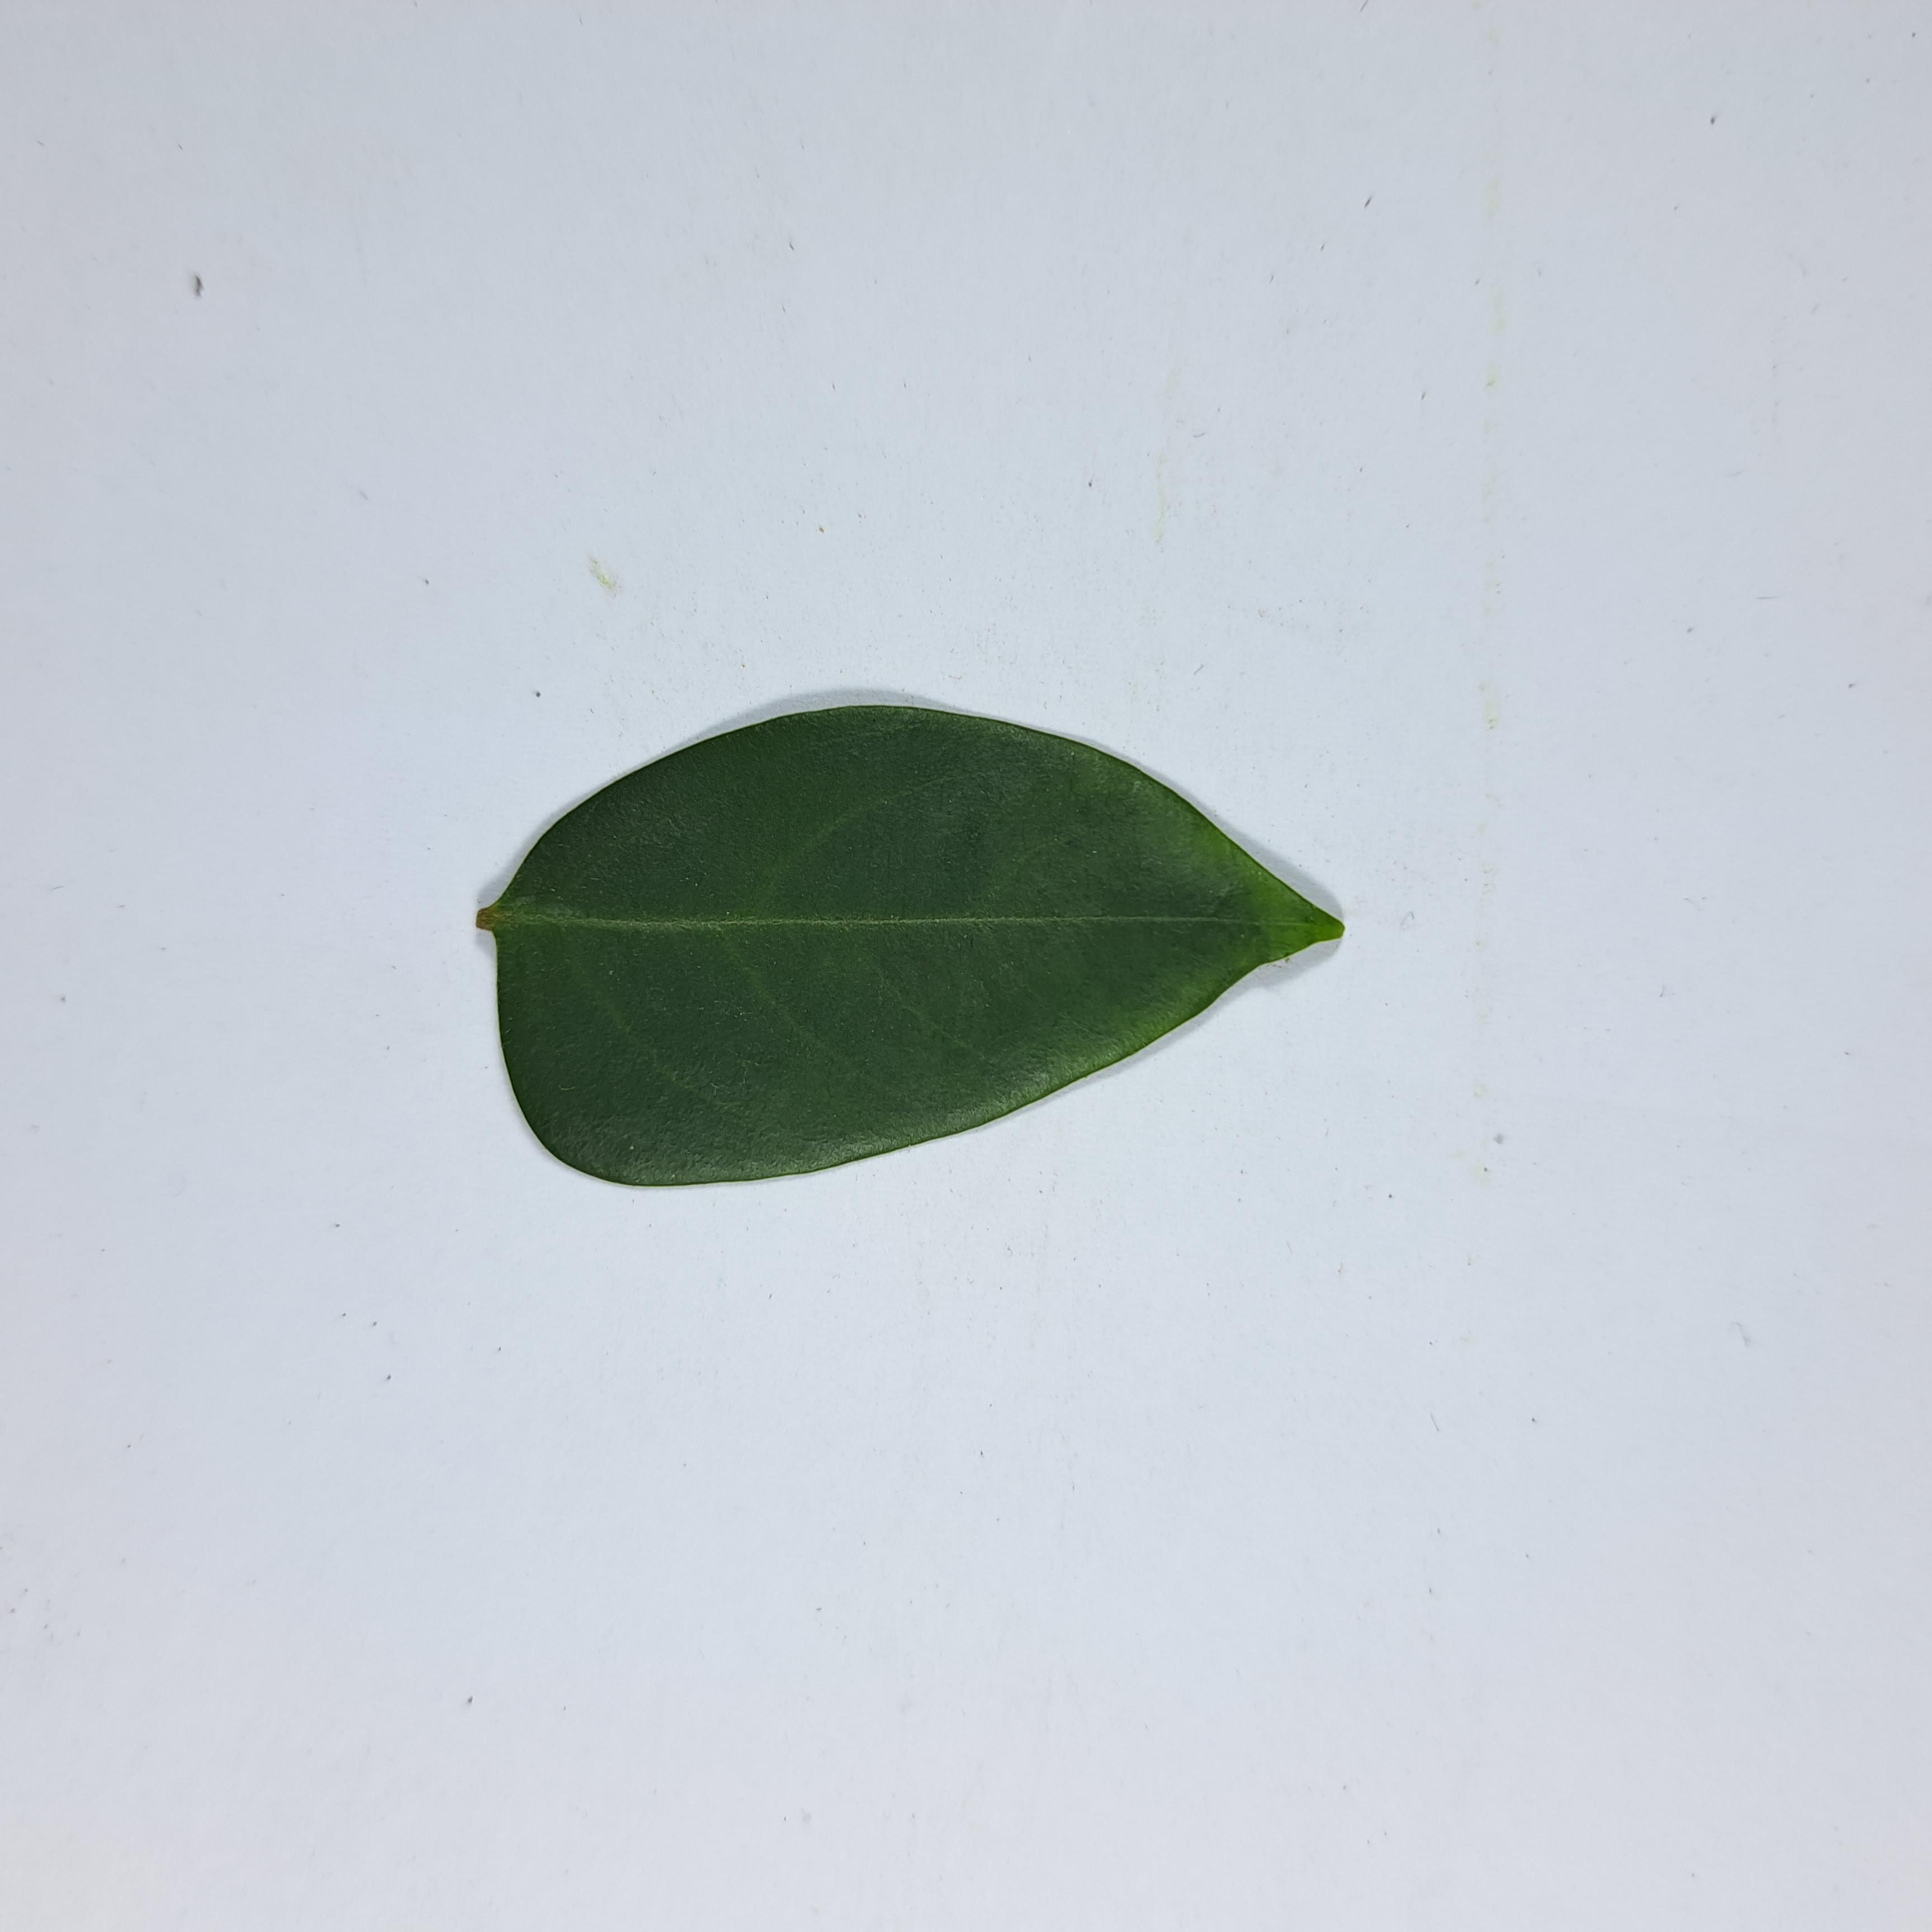
Label: Healthy Leaves